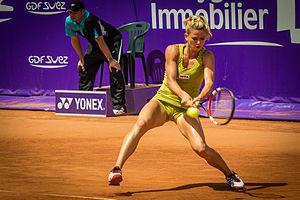
Camila Giorgi, née le 31 décembre 1991 à Macerata, est une joueuse de tennis italienne.
Camila Giorgi, née le 30 décembre 1991 à Macerata, est une joueuse de tennis italienne.